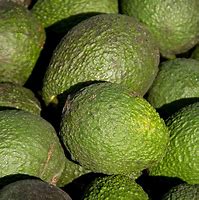
Label: Avocado